Hajj certificates

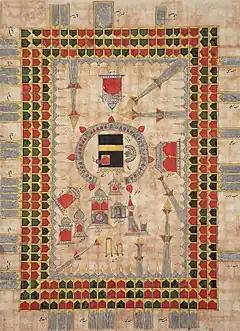
Hajj certificate from the 17th or 18th century, created at Mecca

The original use of Hajj certificates can be dated back to the 11th century, and their use has remained to the modern day. Although these certificates used to be a commodity available to only wealthy pilgrims, 18th-century technological advancements in printing and papermaking made these documents much cheaper and more accessible to a wider base of pilgrims. While many Hajj certificates are mass-produced and not designed for a specific person, they will feature the name of the pilgrim and their place of origin which is added to the certificate upon completion of Hajj. Certificates of the early 20th century may feature little to no ornamentation, but primarily printed textual information regarding the pilgrim’s Hajj.